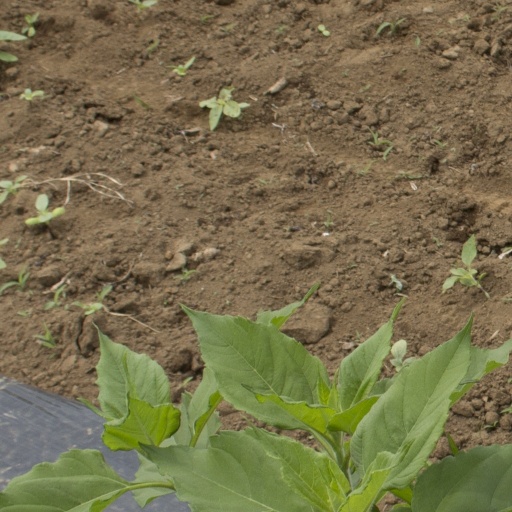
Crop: Jerusalem artichoke